WET (company)

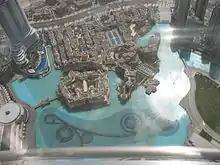
Overhead view of The Dubai Fountain.

In 2012, WET enhanced the original 2006 design for the Wynn Macau, doubling the density of the design and debuting the world's brightest (280) watt) underwater LED lights that were engineered and manufactured by WET. WET completed the installation of three fountains at the City Creek Center shopping mall in Salt Lake City, Utah in 2012. The fountains included dancing water, light, fire and music. The company was also commissioned to create the fountain show for the Expo 2012 Yeosu Korea for the expo's signature Big-O Water Feature. The same year, WET created one of the largest water shows in the world with the completion of Aquanura in the Efteling theme park, in the Netherlands.